Husband for Hire

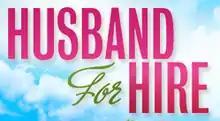

Husband for Hire is a 2008 comedy television film that premiered on Oxygen Network on January 24, 2008. "Husband for Hire" was written and directed by Kris Isacsson, and it starred Nadine Velazquez, Tempestt Bledsoe, Mark Consuelos, Erik Estrada and Mario Lopez.